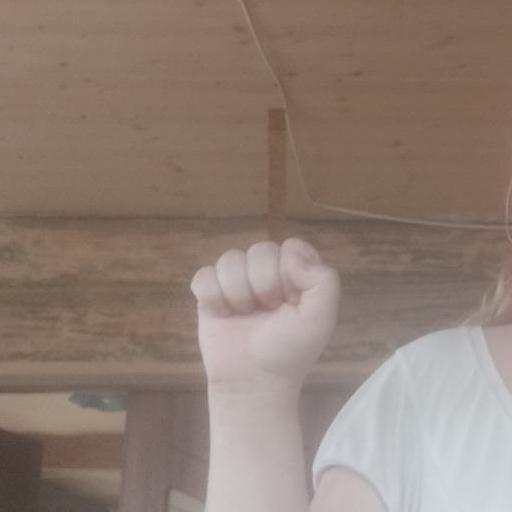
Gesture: fist